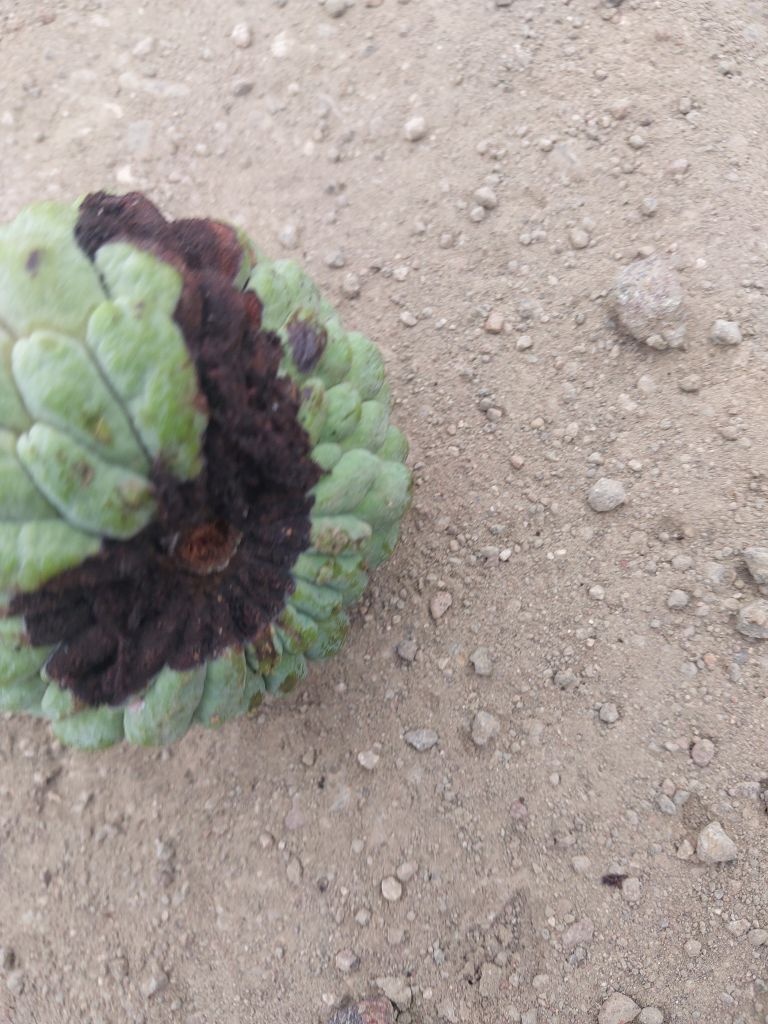
Disease label: Diplodia Rot